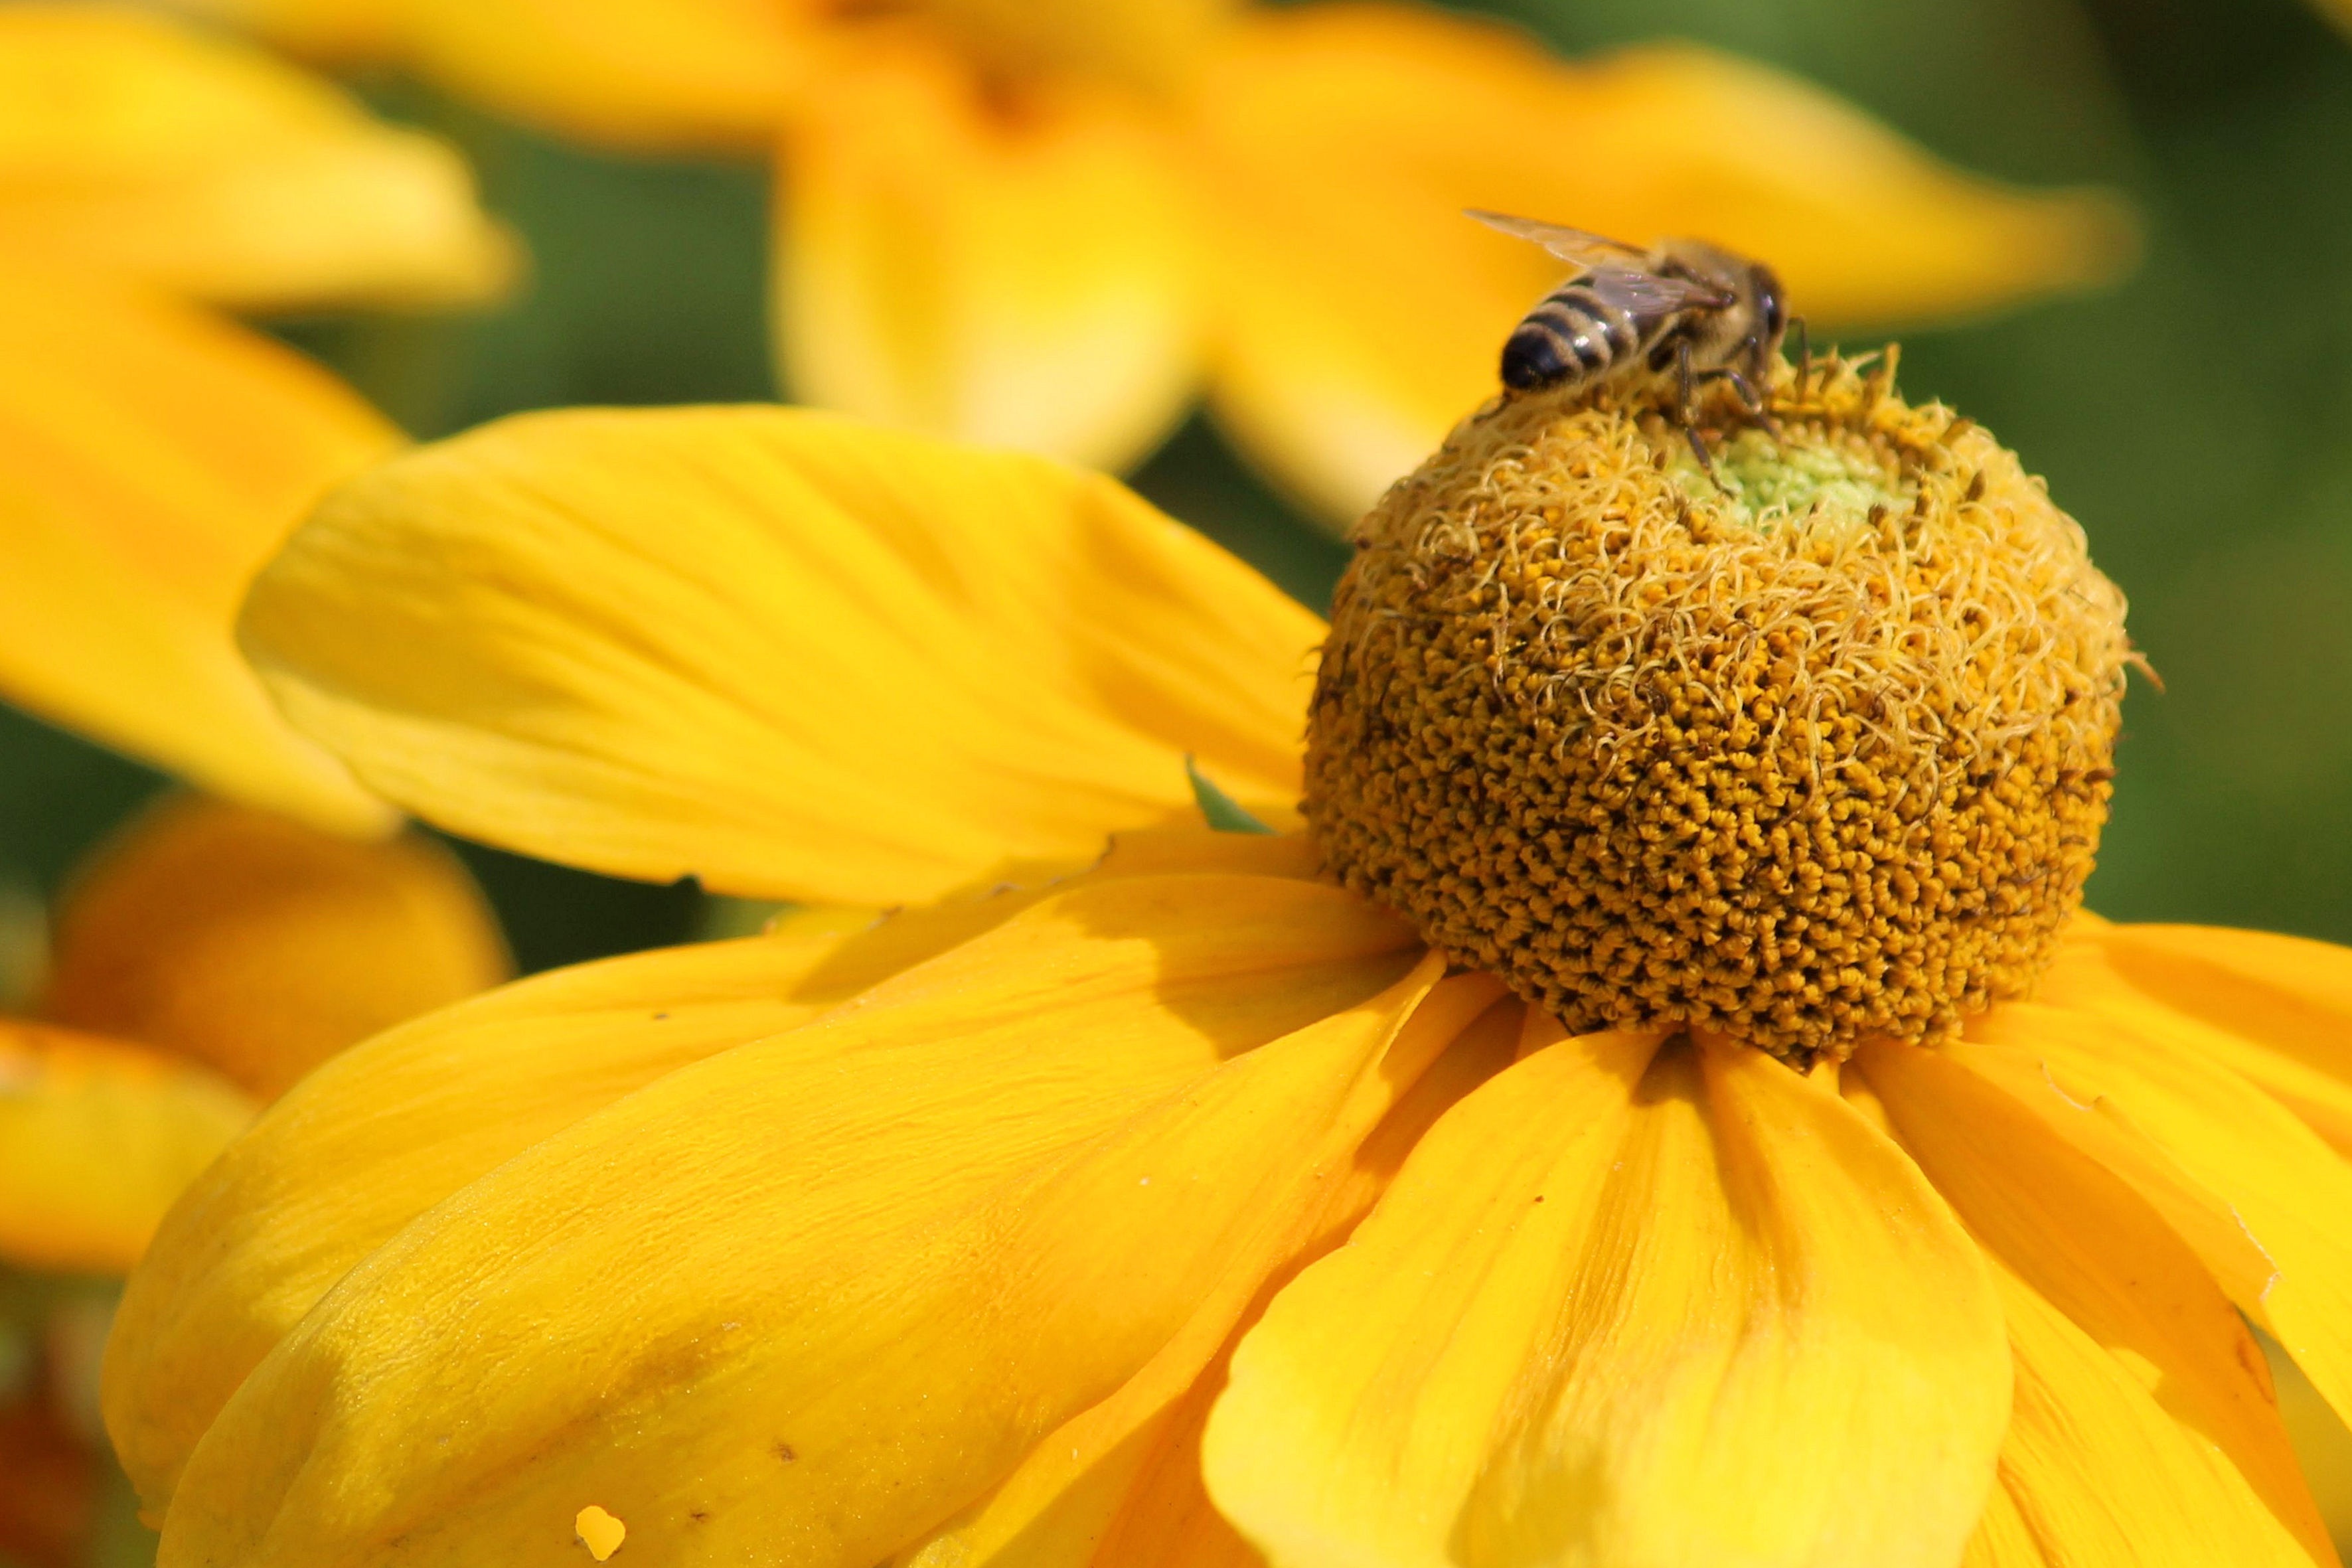
blossom, plant, photography, flower, petal, bloom, pollen, insect, botany, yellow, garden, flora, fauna, invertebrate, wildflower, close up, sun hat, bee, nectar, macro photography, flowering plant, honey bee, daisy family, land plant, membrane winged insect